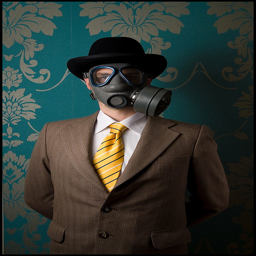
A man wearing a gas mask and a suit and yellow striped tie.
A man in suit and tie is wearing a gas mask.
a man with some kind of mask on next to a blue wall
A man in suit is wearing a gas mask and a hat.
A man in a suit with a gas mask and hat.